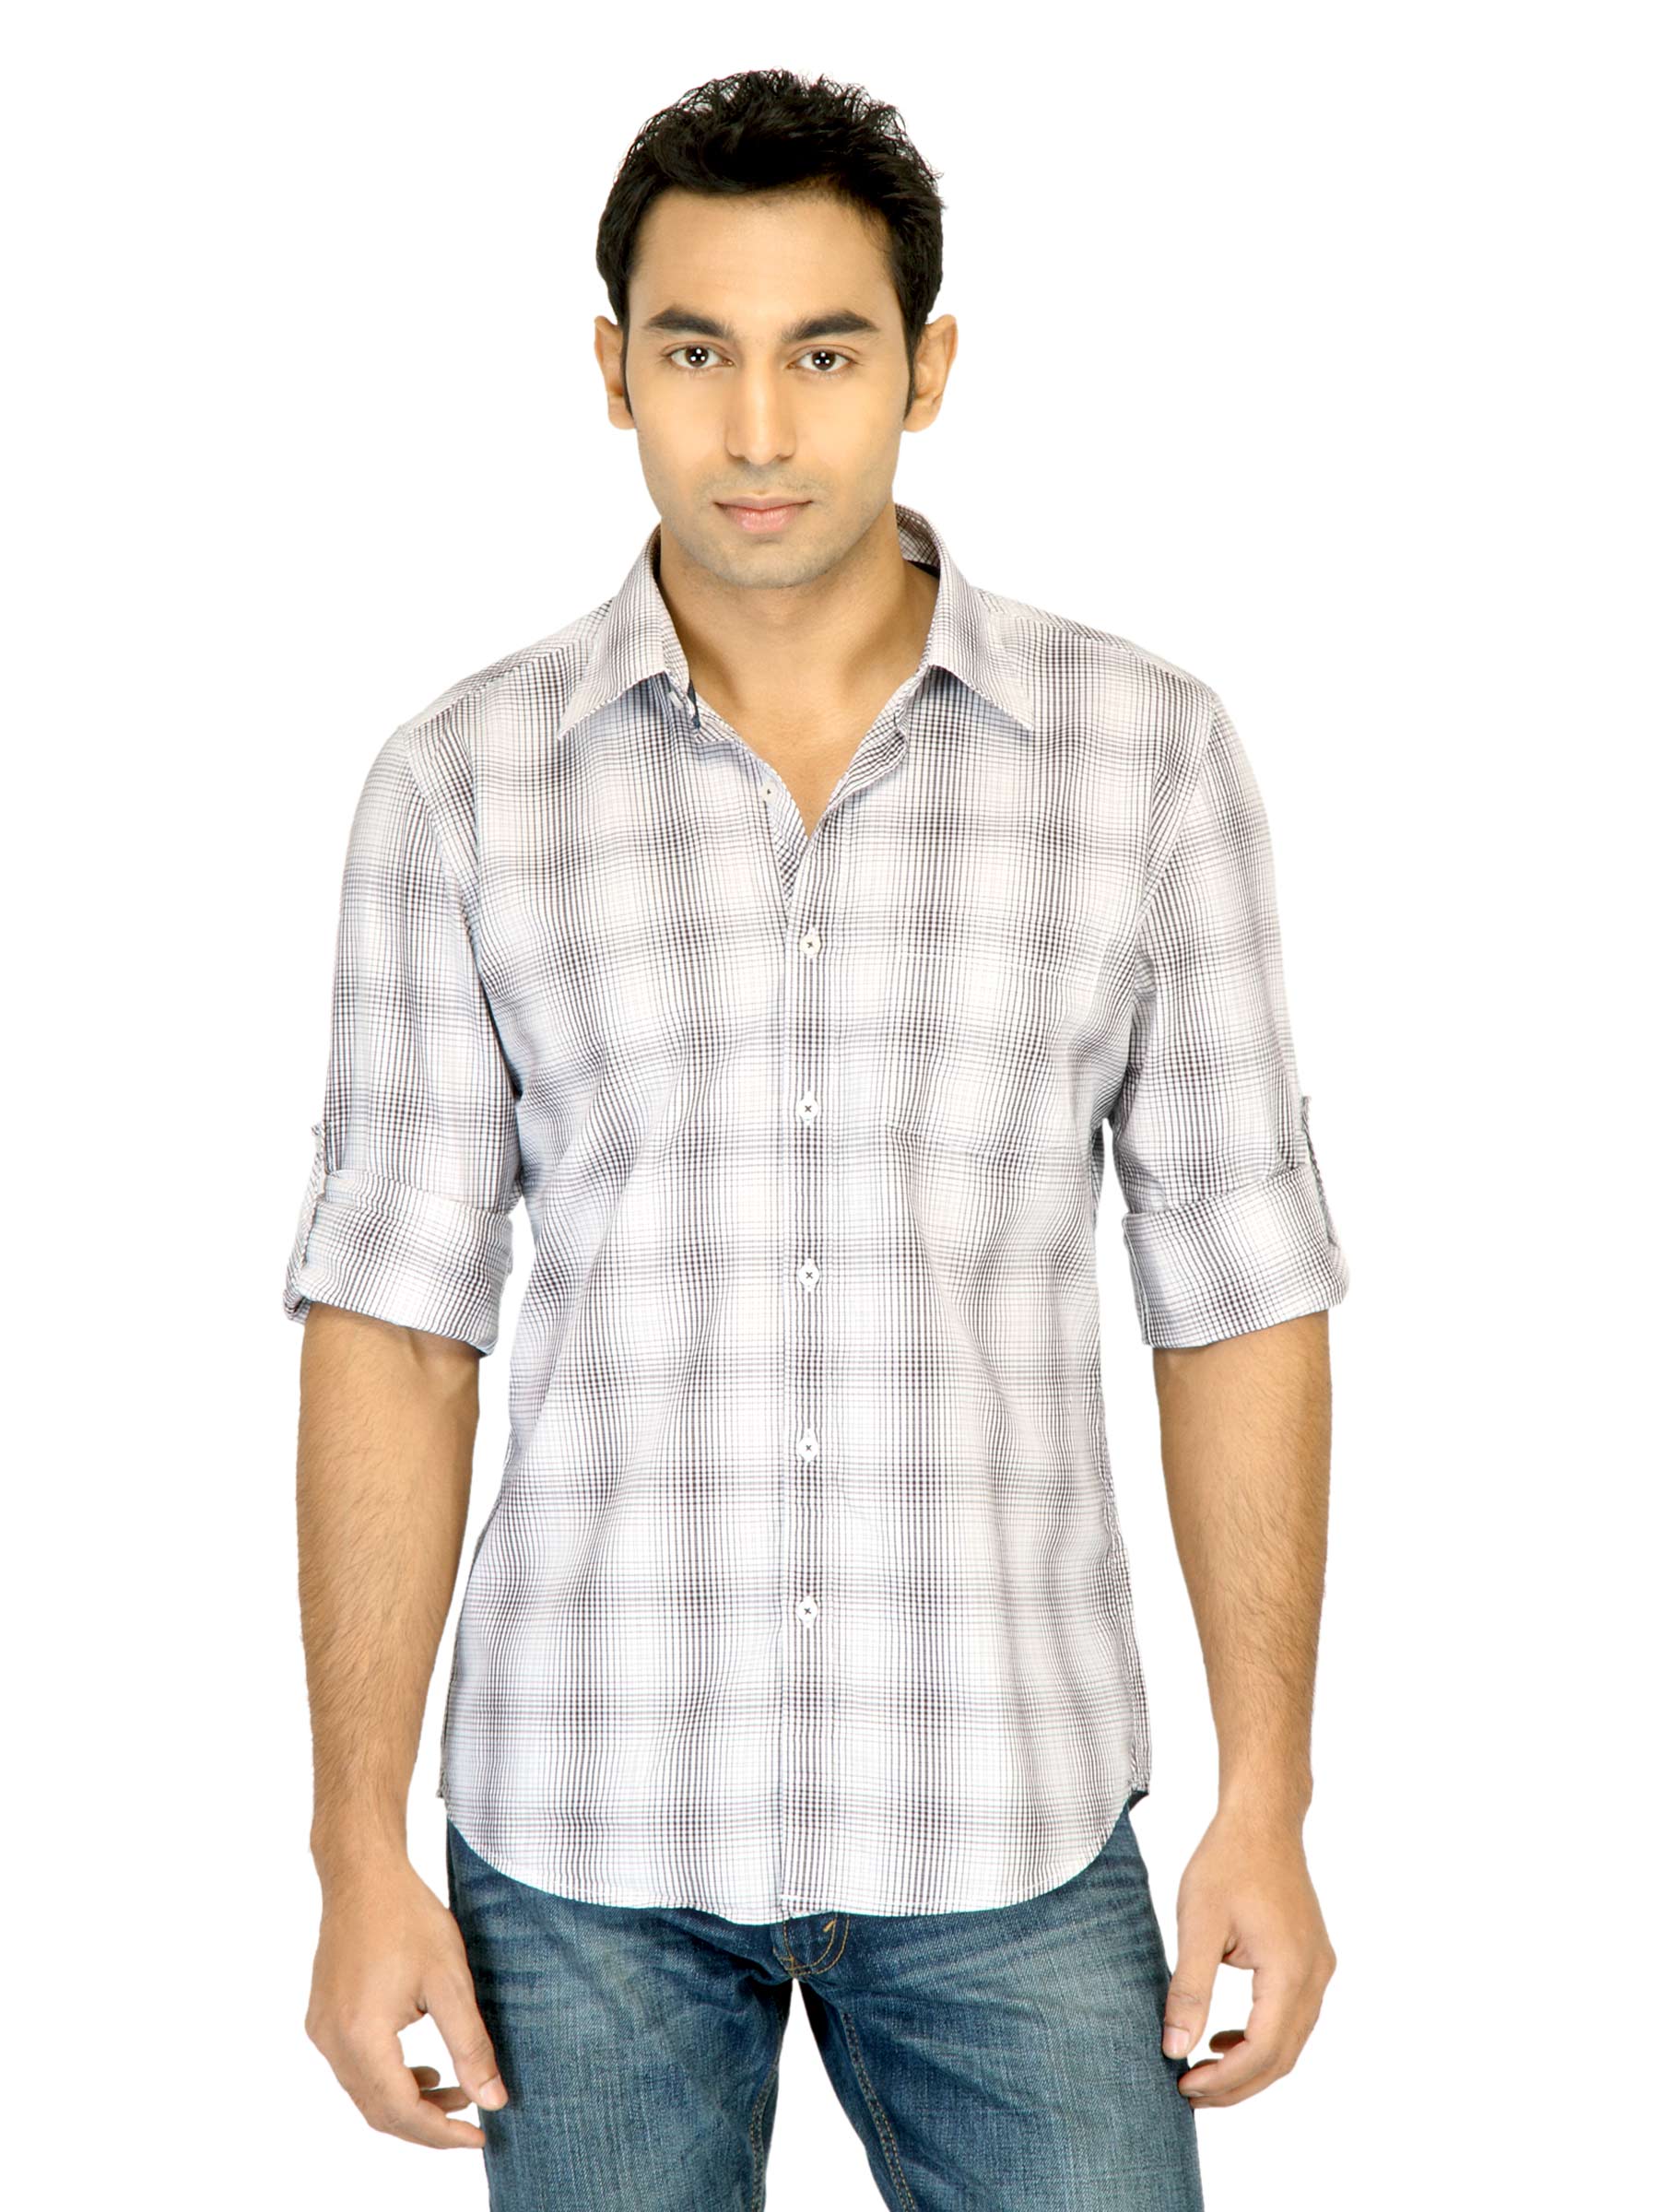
Turtle Check Men White Shirt
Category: Apparel / Topwear / Shirts
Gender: Men
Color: White
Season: Fall 2011
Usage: Casual